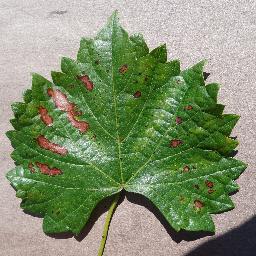
Label: Grape___Esca_(Black_Measles)